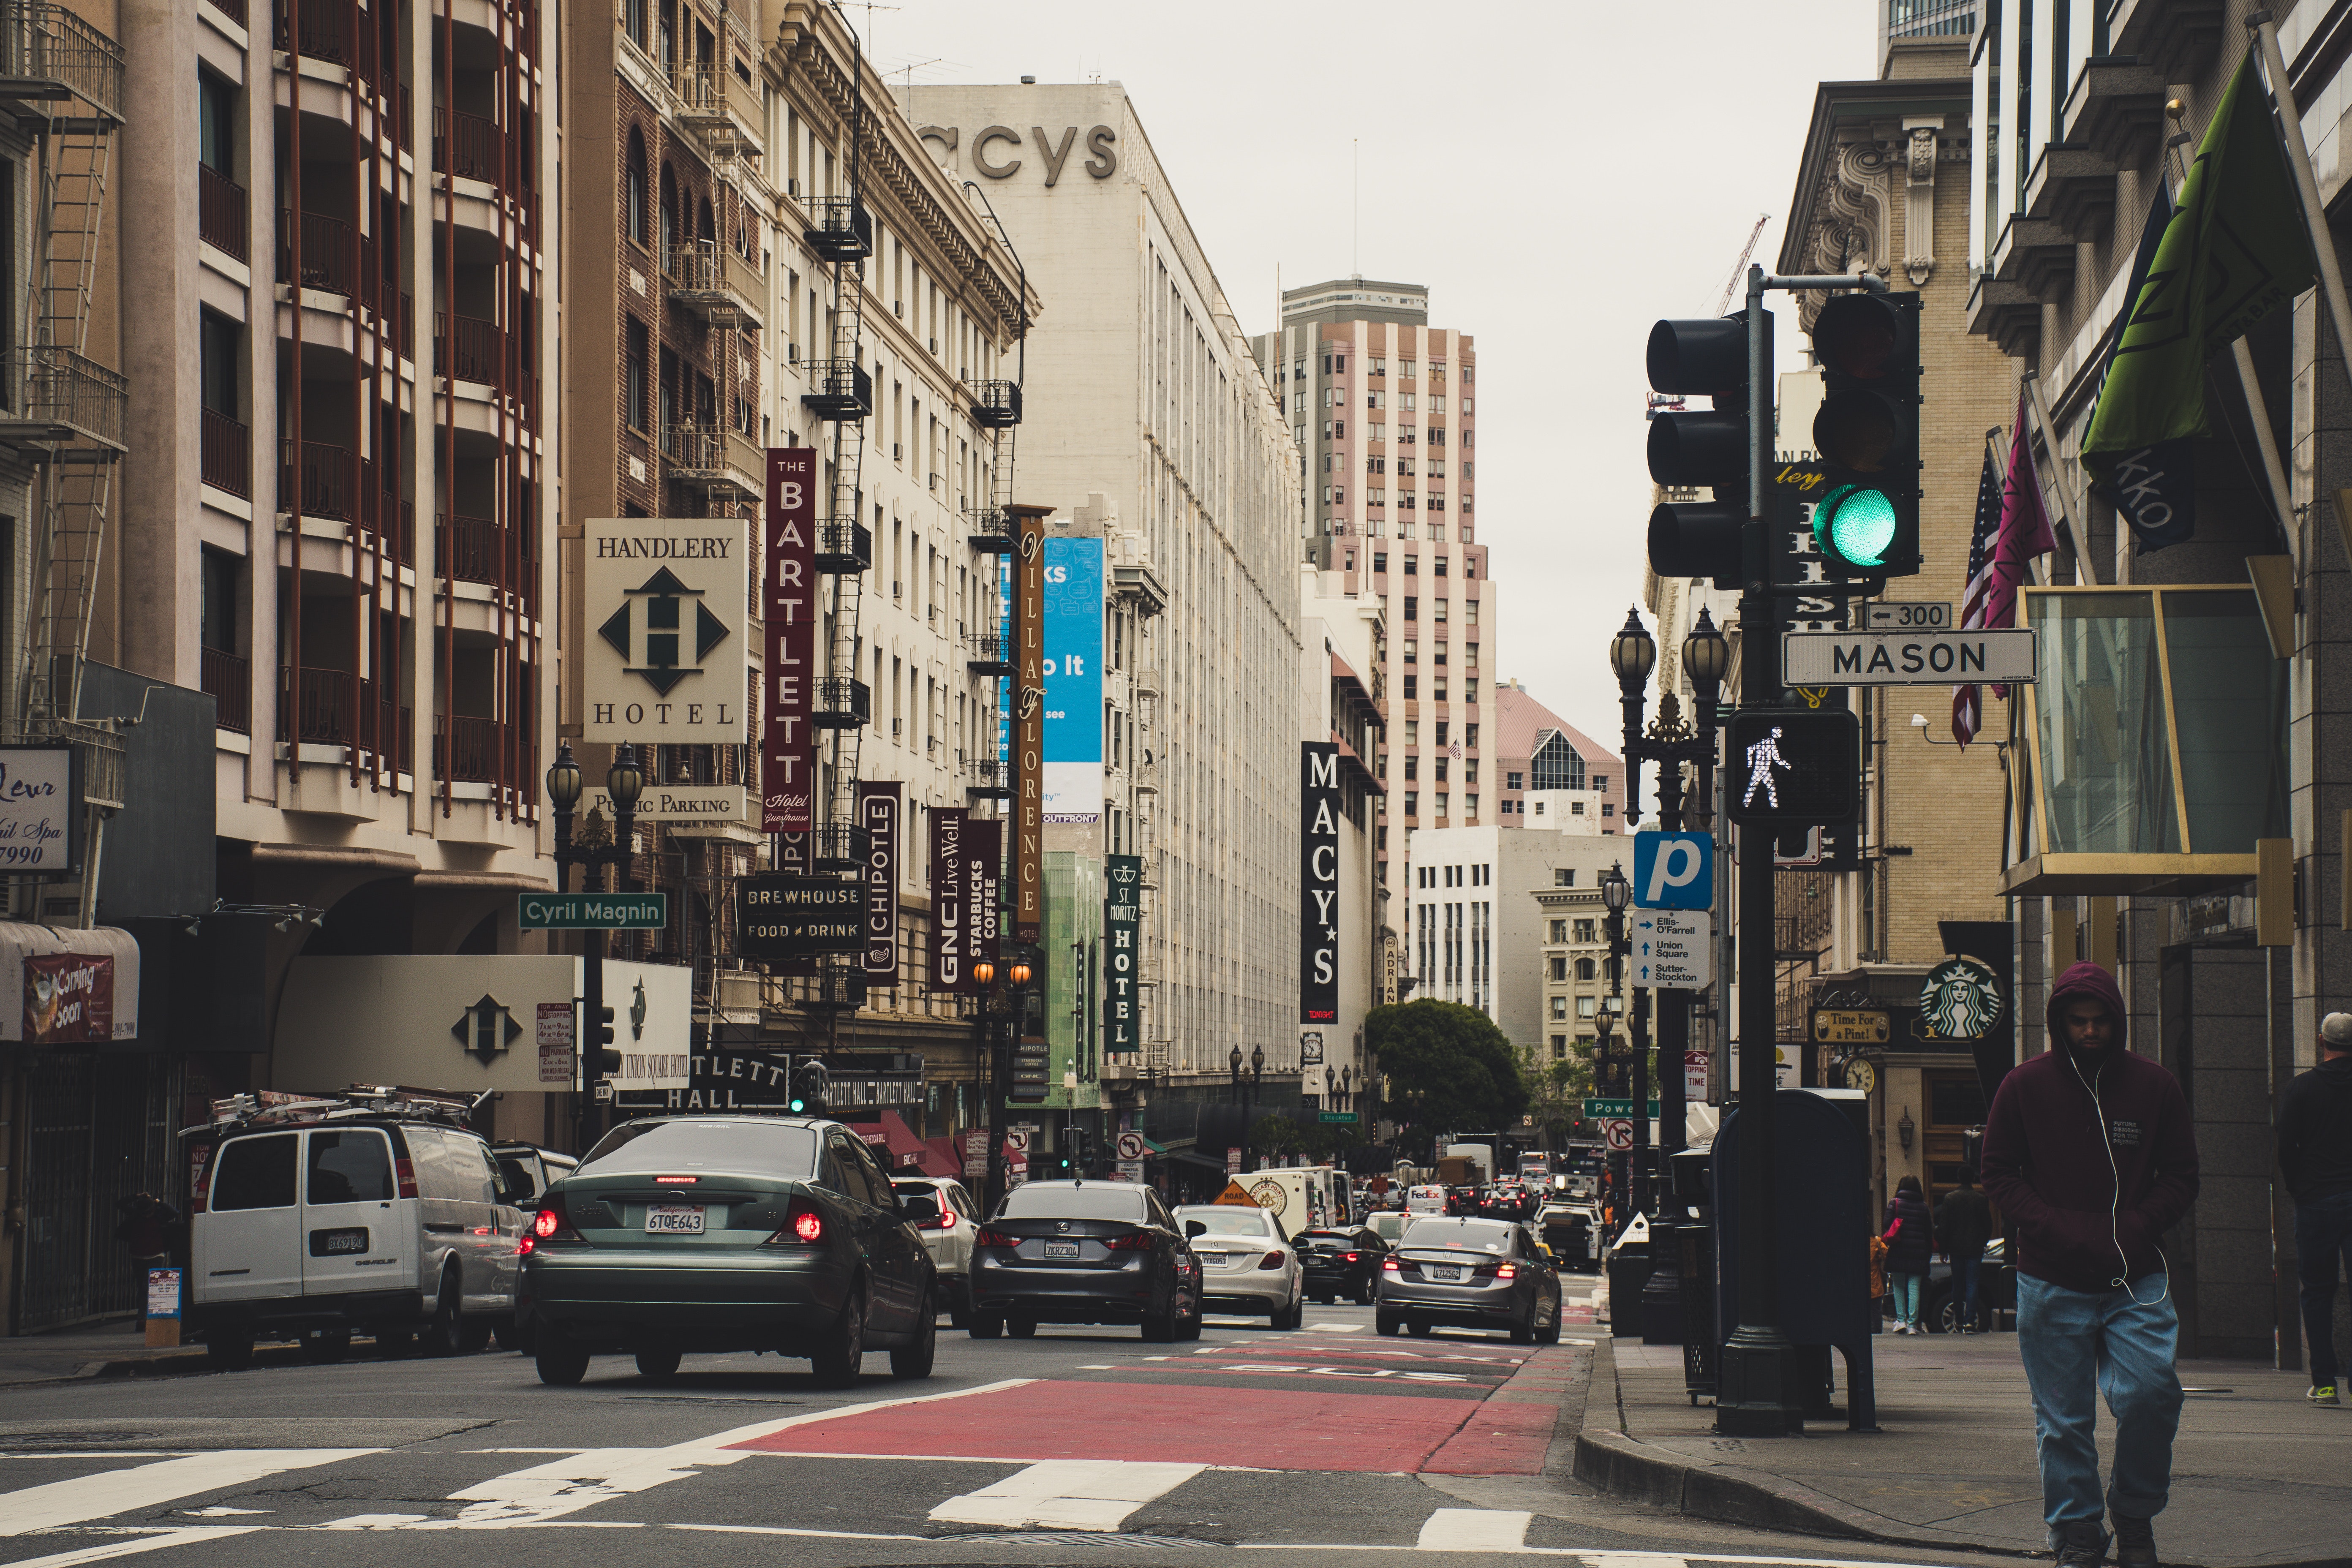
urban area, street, neighbourhood, city, town, metropolitan area, downtown, road, metropolis, human settlement, building, snapshot, lane, architecture, infrastructure, thoroughfare, traffic, pedestrian, residential area, mixed use, vehicle, cityscape, nonbuilding structure, skyscraper, compact car, alley, car, sidewalk, apartment, road surface, urban design